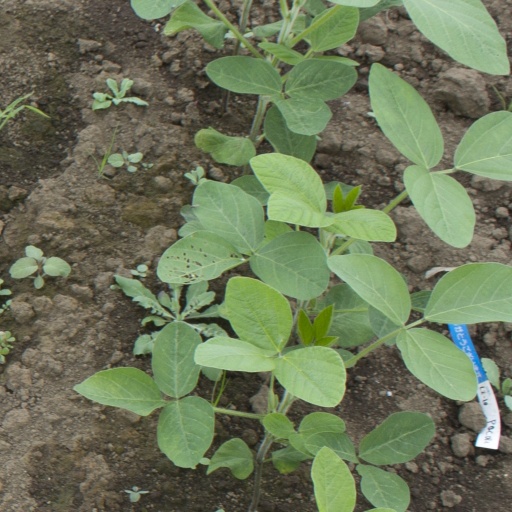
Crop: soybean